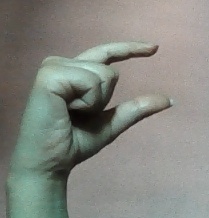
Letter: dal